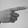
ASL letter: G